Sagami General Depot

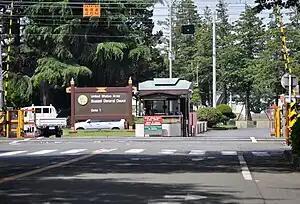
Main Gate of Sagami General Depot

Sagami General Depot is located in the city of Sagamihara, Kanagawa Prefecture, Honshu, Japan. Sagami Depot is home to the 38th Air Defense Artillery Brigade, Defense Commissary Agency Central Distribution Center, Defense Logistics Agency for US forces in Japan, and Army Medical Storage.